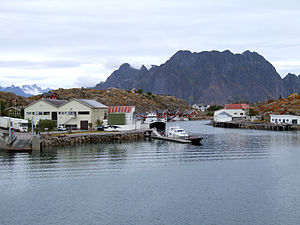
Lofoten / De mindre øer
Lofoten med ca. 24.500 indb. og et areal på 1227 km² er en norsk øgruppe i det nordlige Atlanterhav. Hovederhvervet er fiskeri.